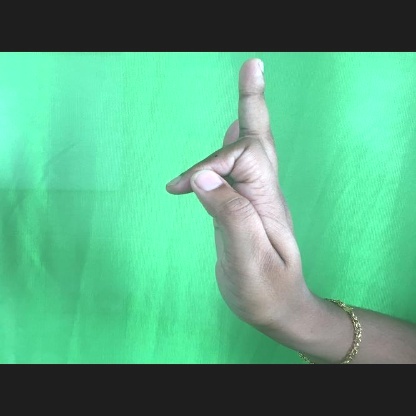
Mudra: Aralam